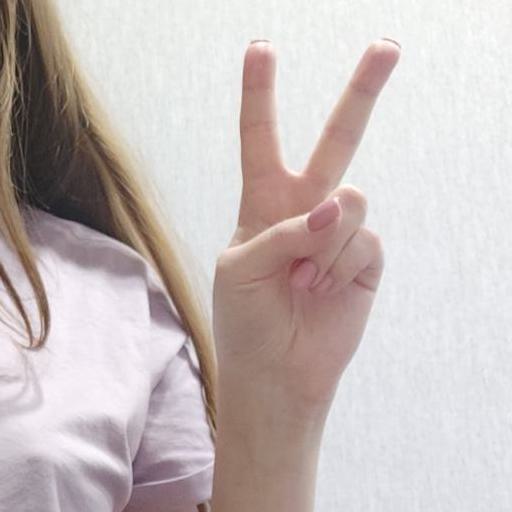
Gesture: peace